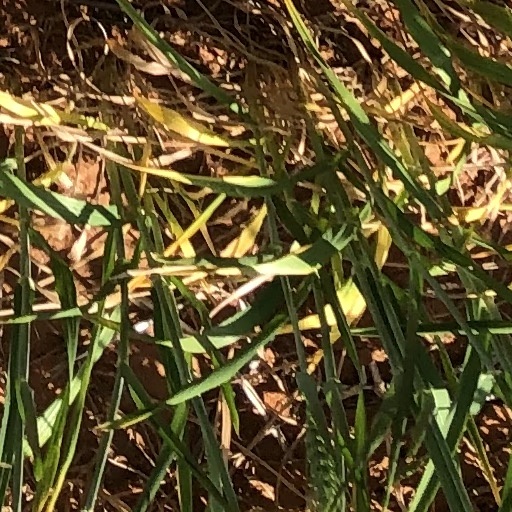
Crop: wheat